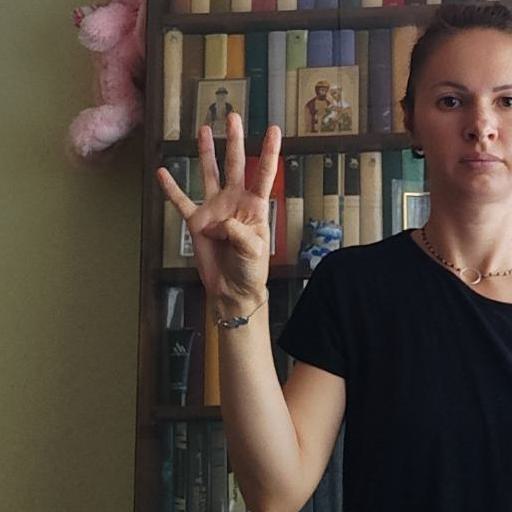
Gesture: four